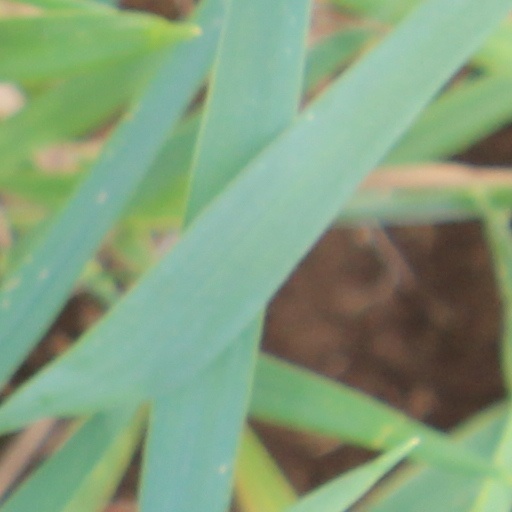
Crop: wheat